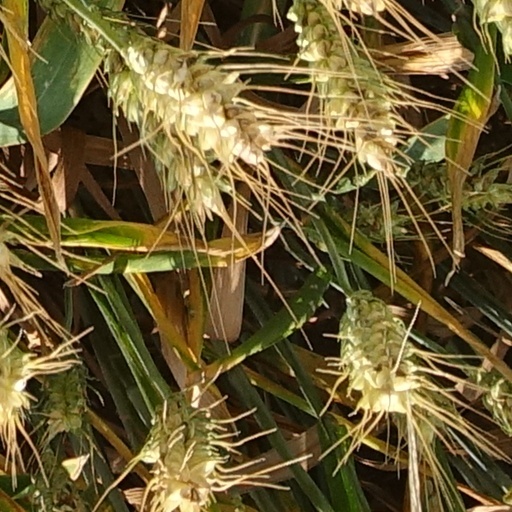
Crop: wheat